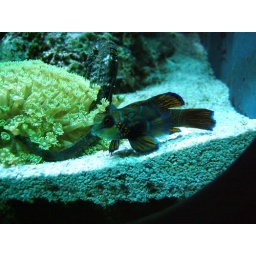
Really colorful fish that refused to let its color be captured in my camera